Galactic bulge

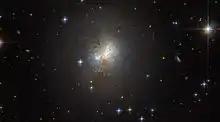
ESO 495-21 may host a supermassive black hole, an unusual feature for a galaxy of its size.

which is traditionally assumed to be a supermassive black hole. Such black holes by definition cannot be observed directly (light cannot escape them), but various pieces of evidence suggest their existence, both in the bulges of spiral galaxies and in the centers of ellipticals. The masses of the black holes correlate tightly with bulge properties.